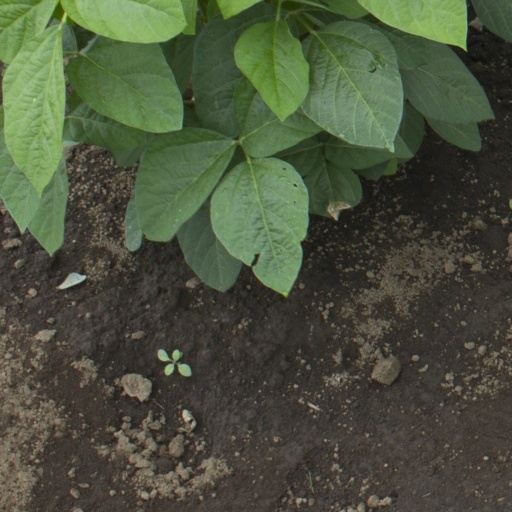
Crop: soybean